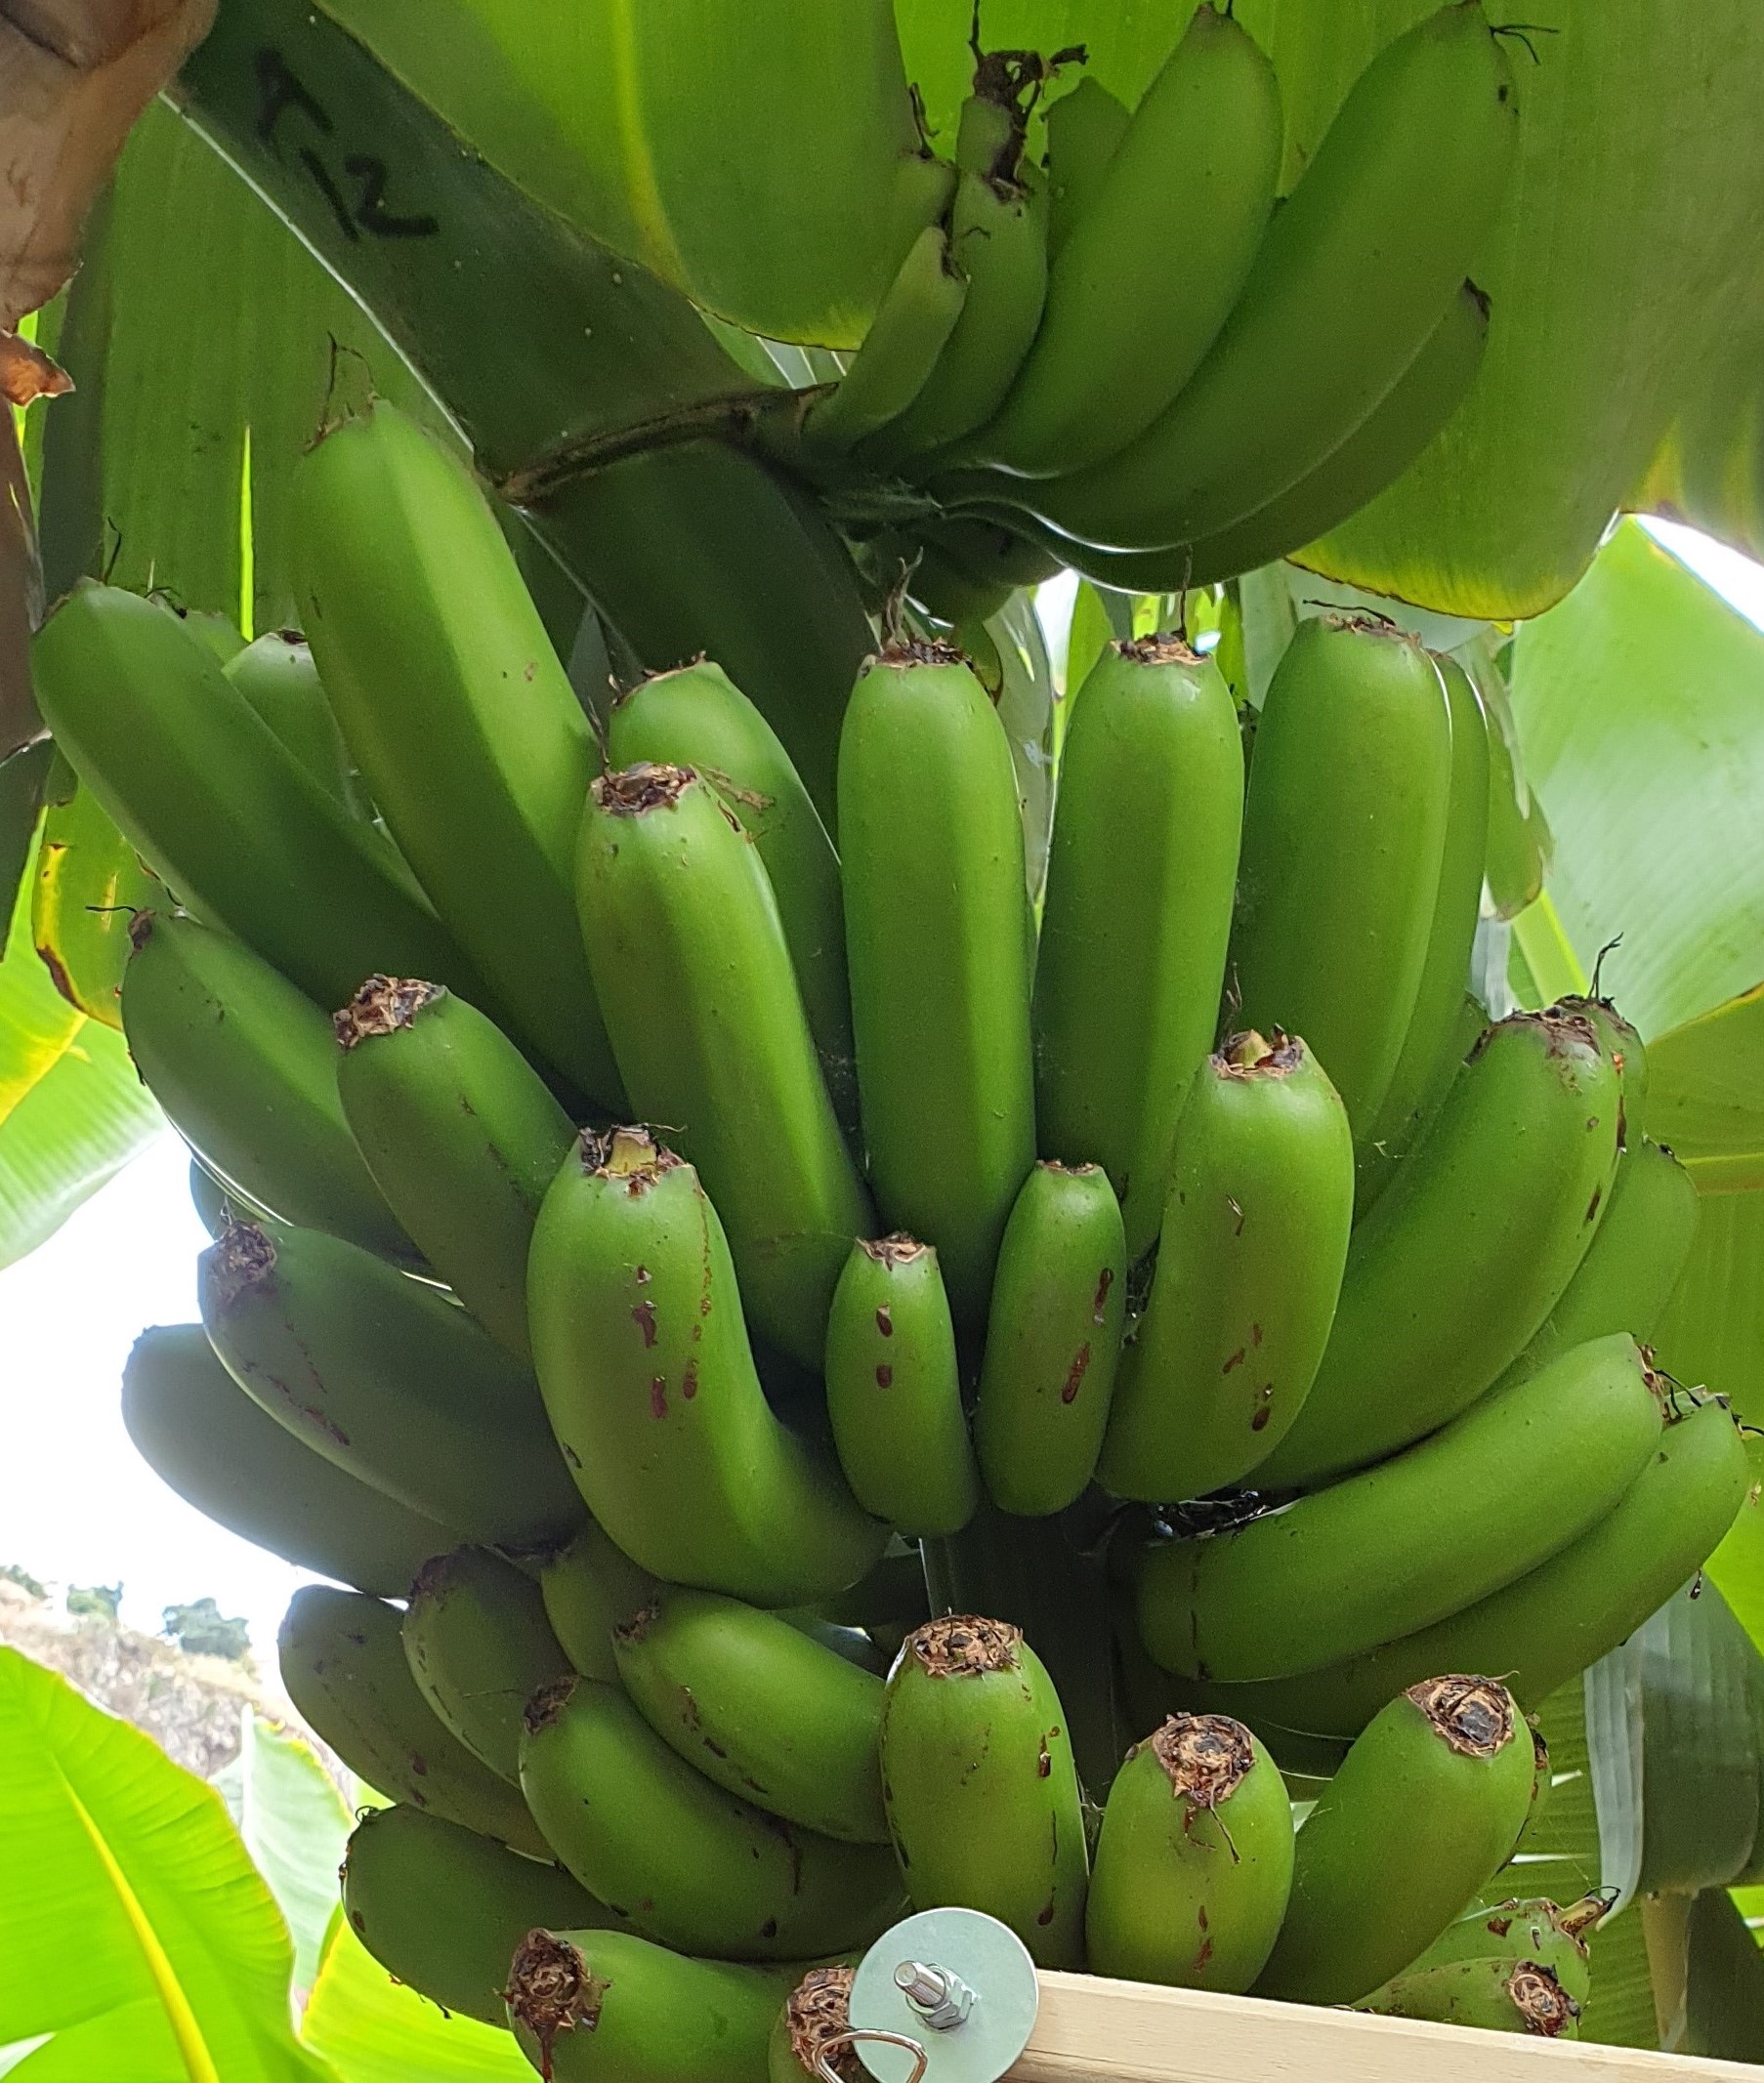
Label: Keep